Comparison of Nazism and Stalinism

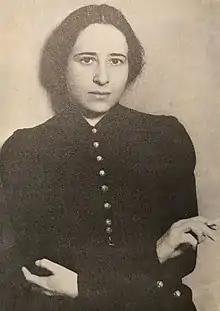
Hannah Arendt in 1933

Hannah Arendt was one of the first scholars to publish a comparative study of Adolf Hitler and Joseph Stalin. In her 1951 work "The Origins of Totalitarianism", Arendt puts forward the idea of totalitarianism as a distinct type of political movement and form of government, which "differs essentially from other forms of political oppression known to us, such as despotism, tyranny, and dictatorship." Arendt distinguishes between a totalitarian movement, such as a political party with totalitarian aims, and a totalitarian government. Not all totalitarian movements succeed in creating totalitarian governments once they gain power. In Arendt's view, although many totalitarian movements existed in Europe in the 1920s and 1930s, only the governments of Stalin and Hitler succeeded in fully implementing their totalitarian aims.